Question: Please indicate a possible affordance area of the tennis racket that can be used for holding
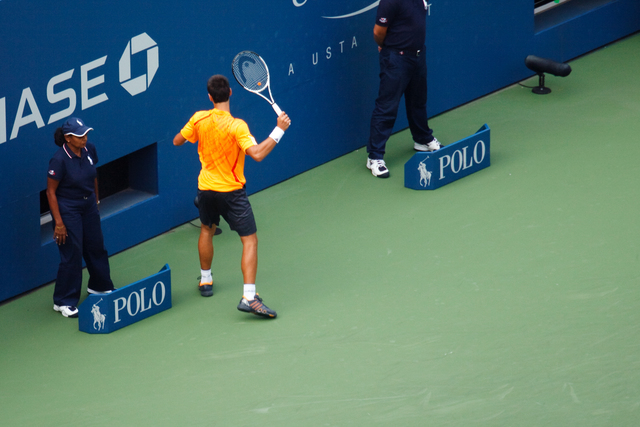
Answer: [271.396, 104.83, 291.019, 129.736]